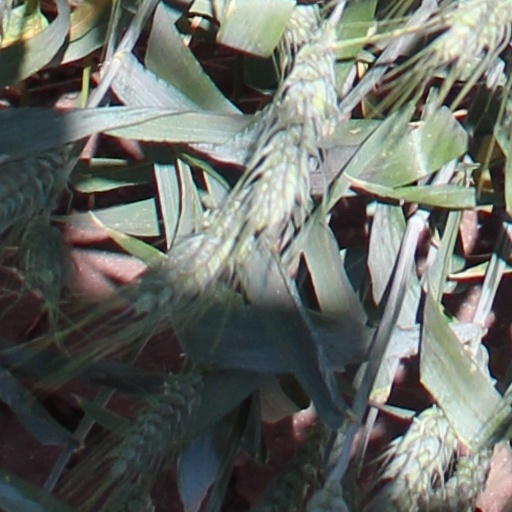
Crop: wheat